Cannabis political parties of Minnesota

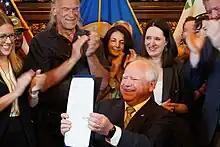
Former Reform Party Governor Jesse Ventura at the signing of Minnesota's recreational cannabis law by Governor Tim Walz in 2023

The Grassroots Party, founded in Minnesota in 1986, often ran candidates for state and federal offices. During the 1990s Grassroots Party expanded into Iowa and Vermont. Jack Herer, author of "The Emperor Wears No Clothes", was Grassroots Party presidential nominee in 1988, and 1992. GRP nominated businessman Dennis Peron, who in 1991 opened the San Francisco Cannabis Buyers Club, America's first public cannabis shop, to run for President in 1996. Three Vermont Grassroots candidates won five percent or more of the popular vote in the 1996 elections, qualifying the GRP for ballot access, in Vermont, from 1998 through 2002. Russell Bentley, a Grassroots nominee for US Senate in 1990 and U.S. Congress in 1992 and Minnesota Grassroots Party board member, was arrested on marijuana smuggling charges in 1996. Bentley was sentenced to five years in federal prison. In 2000, Minnesota GRP nominated Minneapolis playwright David Daniels as candidate for U.S. Senate. Daniels received 21,447 votes.